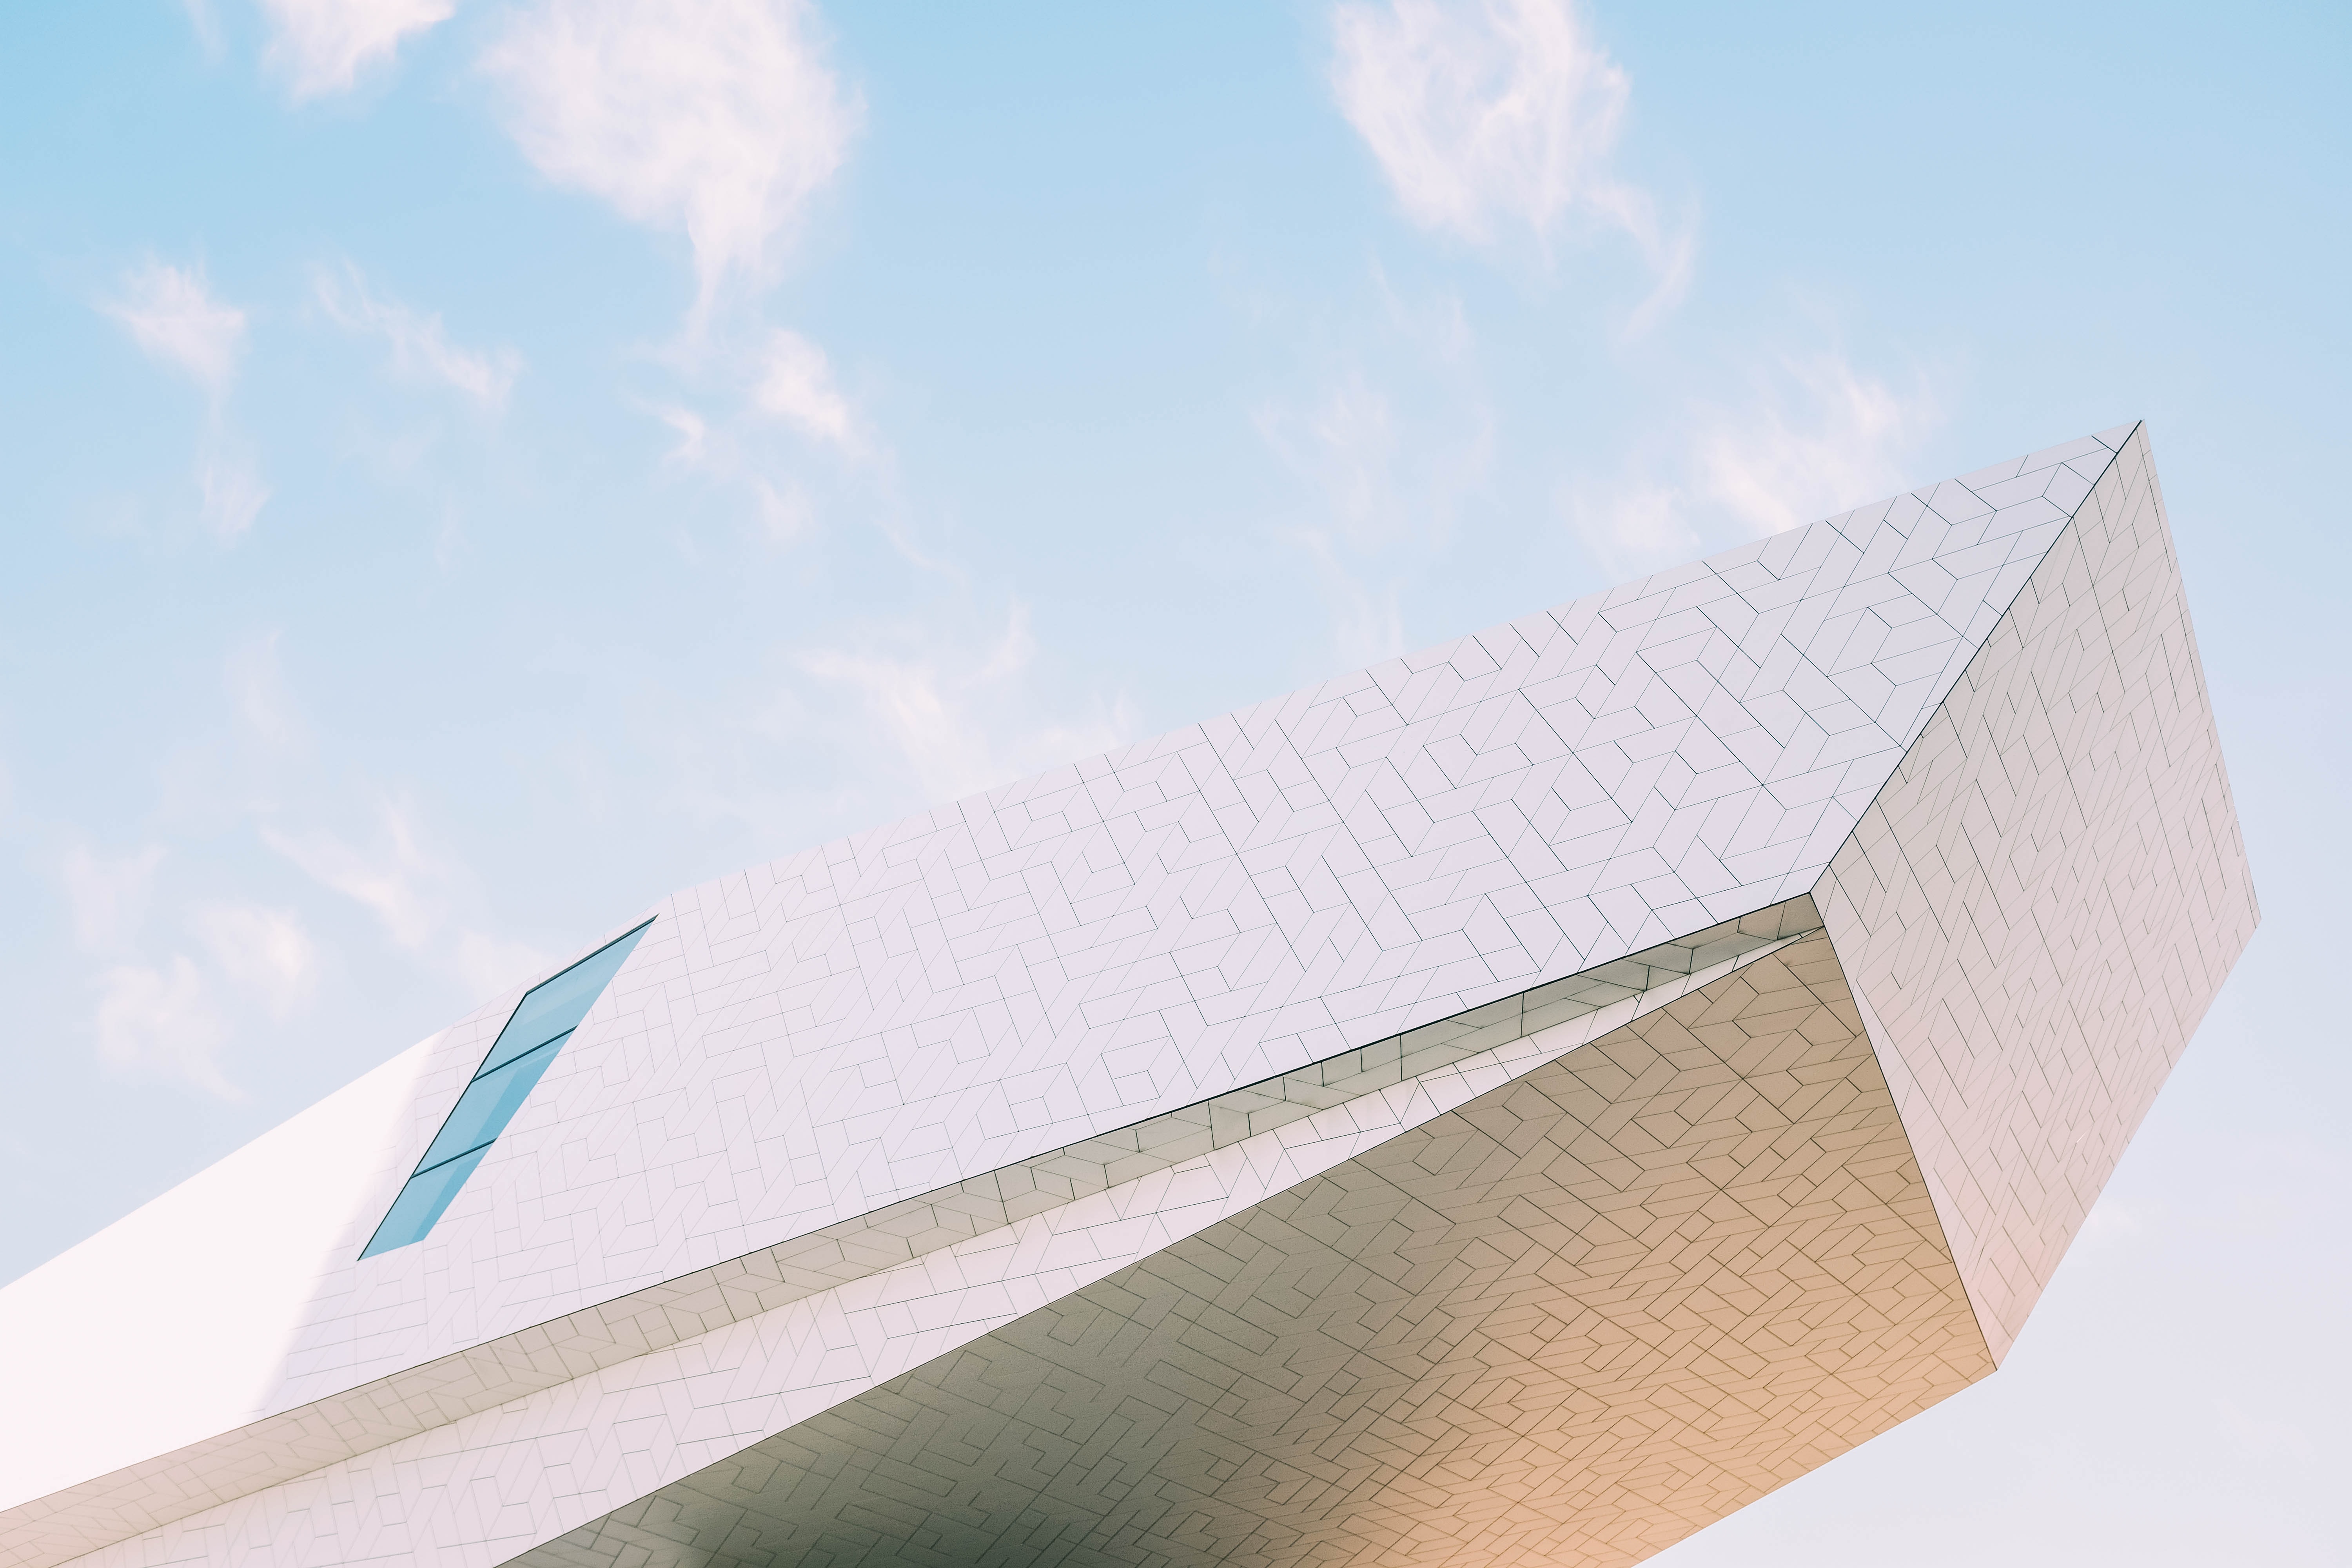
architectural, architecture, art, building, city, cityscape, monochrome, urban, urban photography